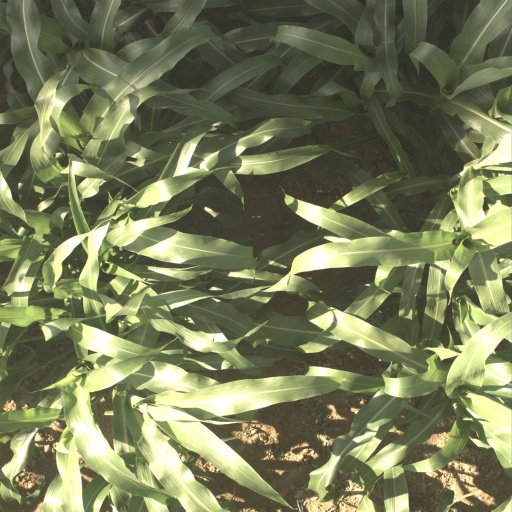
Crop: sorghum